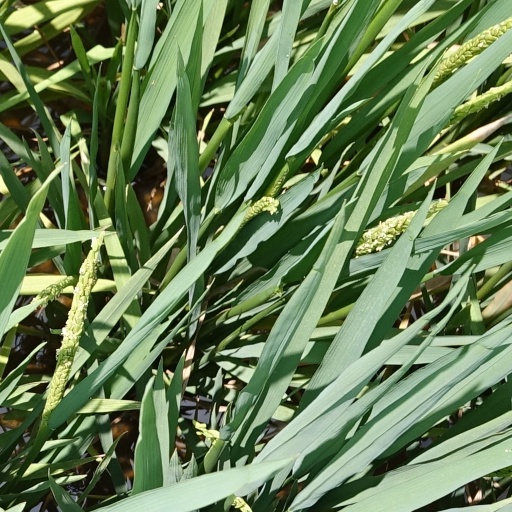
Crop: rice